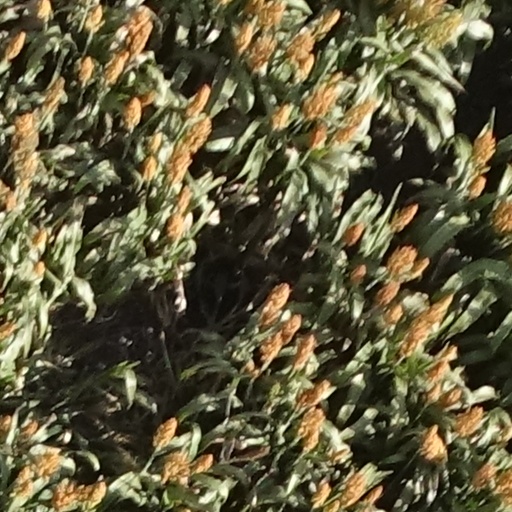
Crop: sorghum